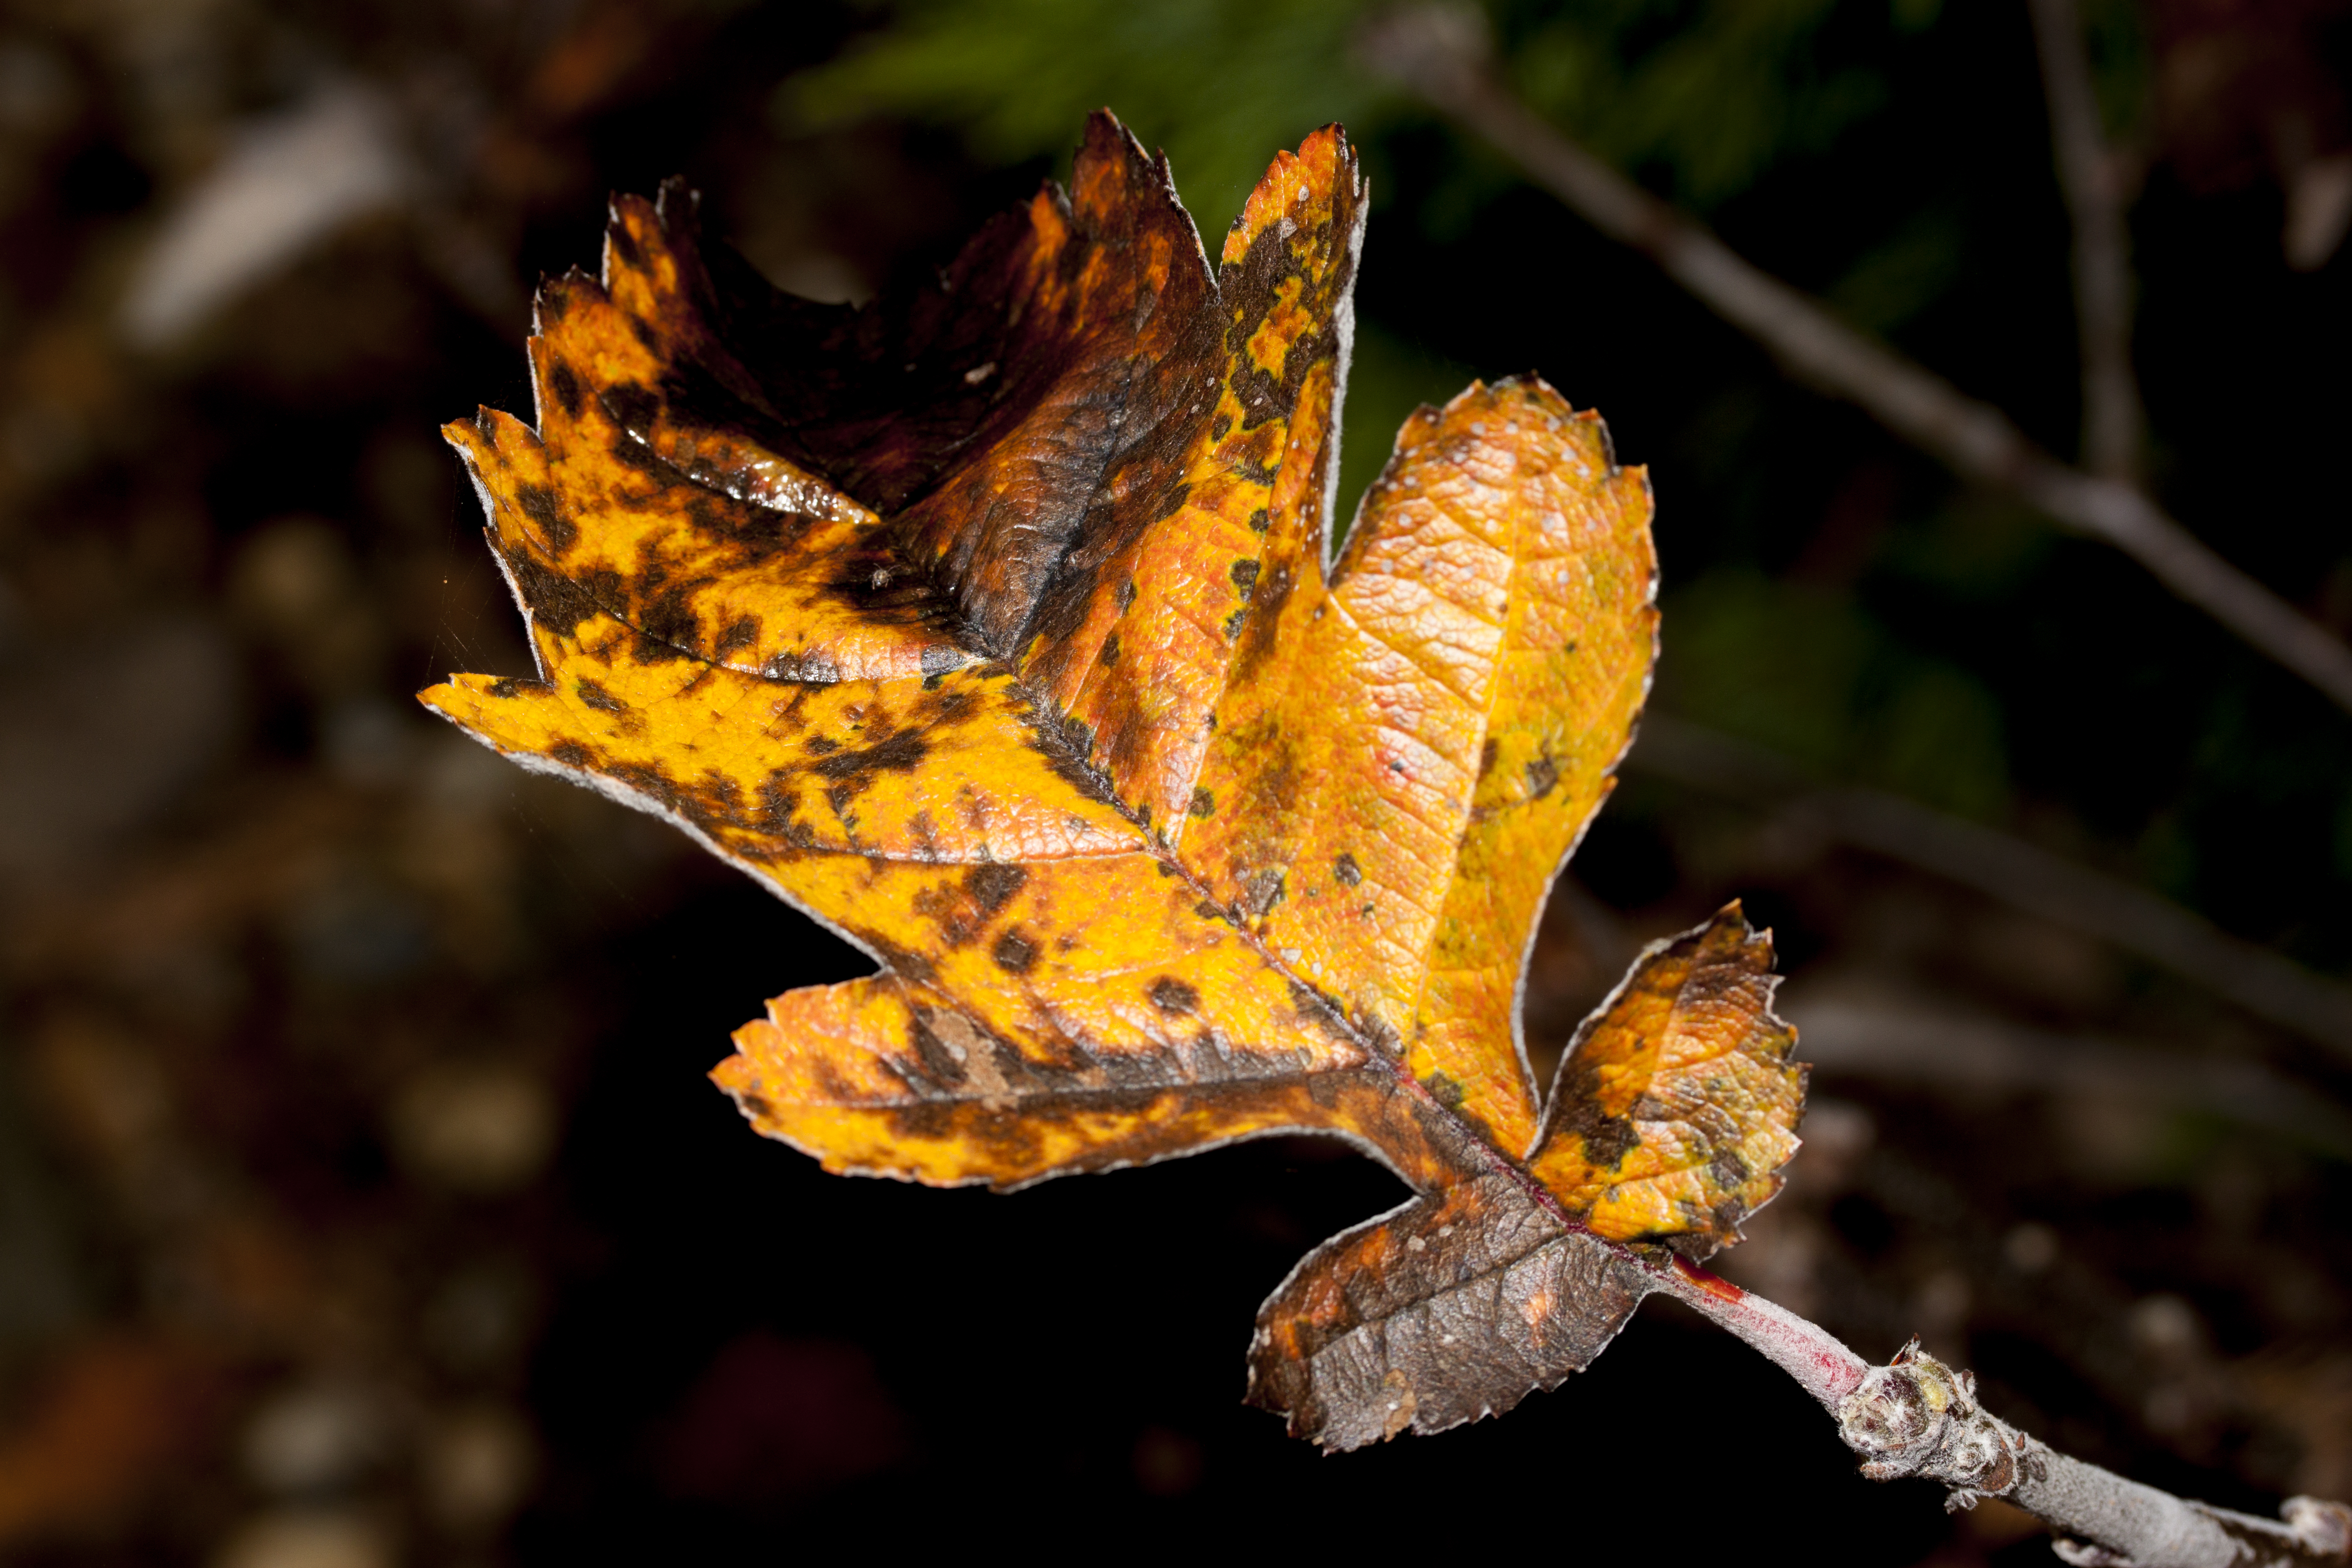
tree, nature, branch, plant, photography, leaf, flower, autumn, botany, flora, season, fauna, maple leaf, close up, uk, peterborough, macro photography, flowering plant, woody plant, land plant